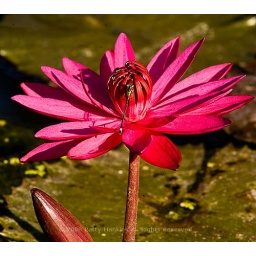
A red flair water lily photographed at Kenilworth Aquatic Gardens in Washington DC